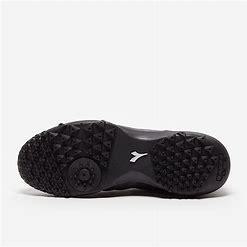
Brand: Diadora
Model: 100